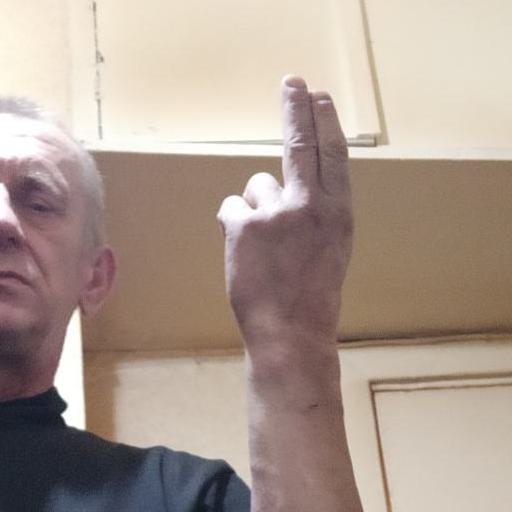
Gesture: two_up_inverted